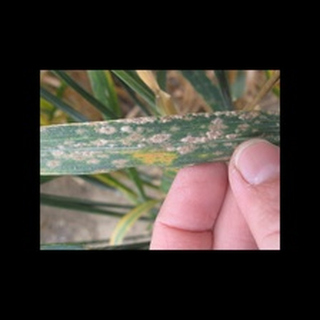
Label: wheat_tan_spot